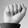
ASL letter: A